Olympian (sidewheeler)

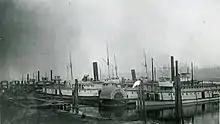
"Olympian" and (steamers with schooner rigs, tall chimneys and walking beams) laid up in Portland, Oregon sometime before May 1889, at the OR&N steamboat boneyard.

On August 23, 1891, "Olympian" carried 900 people from Victoria to Seattle on a day excursion organized by the Odd Fellows of Victoria.